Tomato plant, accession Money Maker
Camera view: vertical (180 deg); turntable rotation: 90 degrees
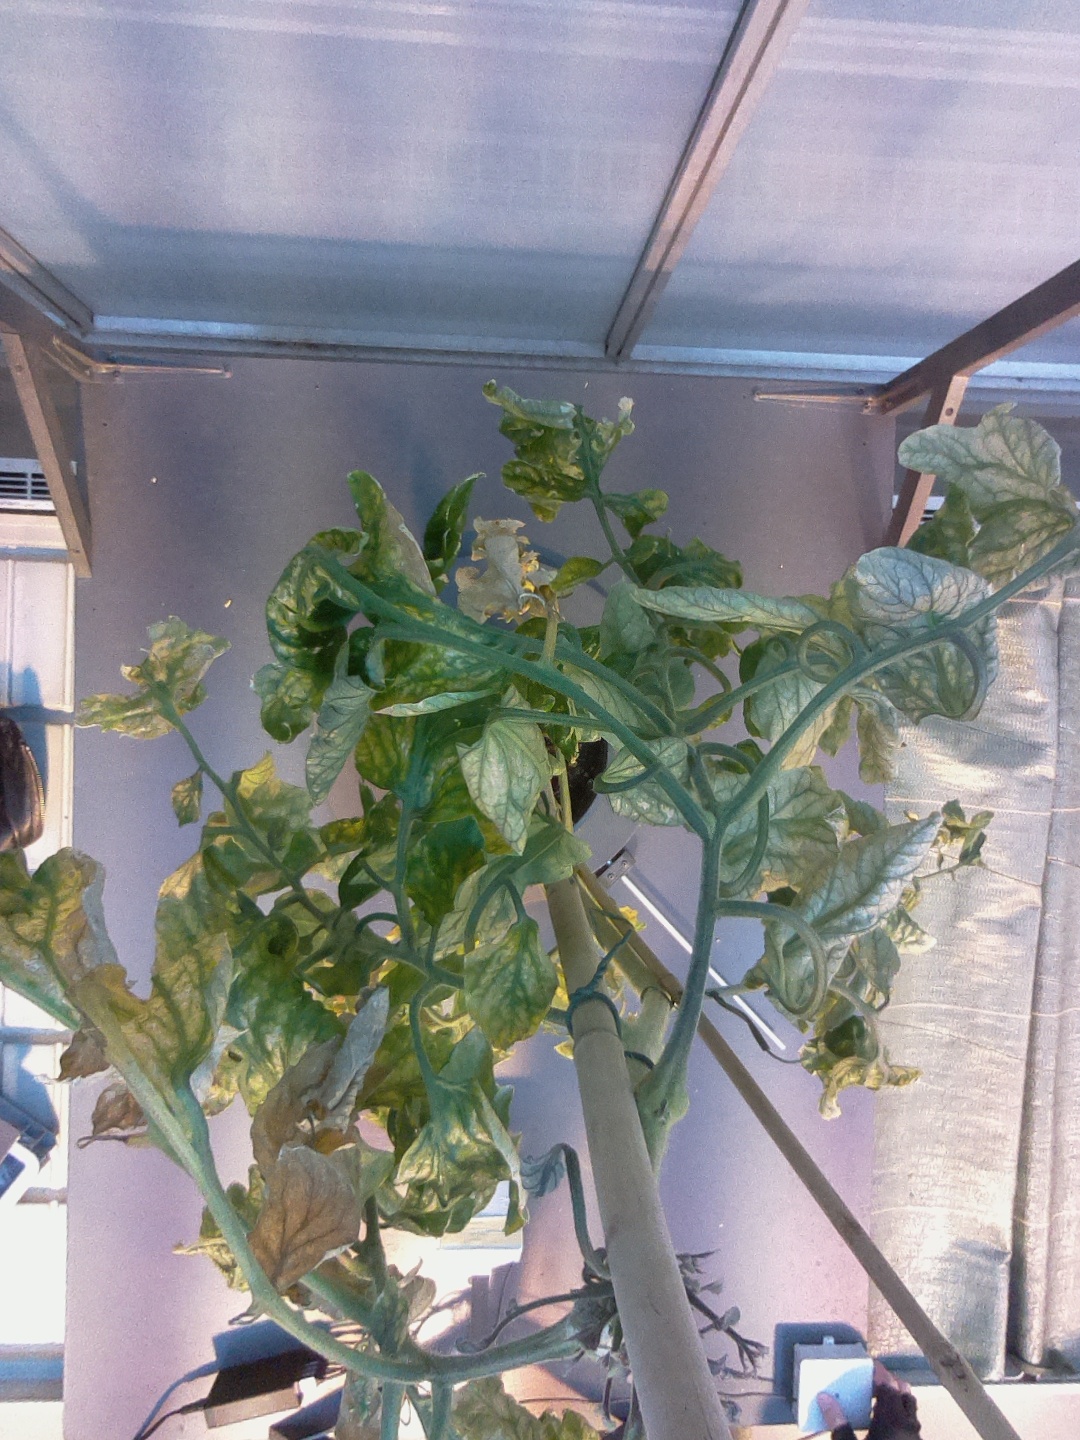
BBCH growth stage 29: 90%-100% Side shoots formed